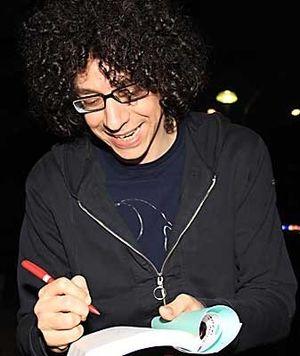
Giovanni Allevi est un compositeur et pianiste italien né à Ascoli Piceno le 9 avril 1969.